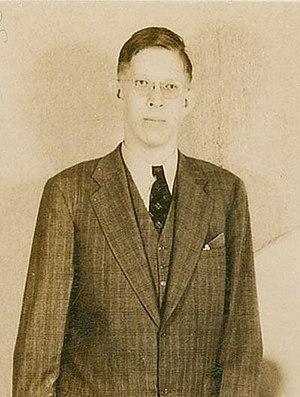
Robert Pershing Wadlow est l'homme le plus grand ayant existé dans l'Histoire moderne et dont la taille a pu être vérifiée et attestée.